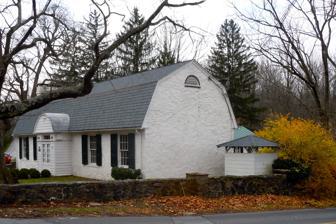
Building: Walnut Green School
Country: United States of America
Year built: 1924
United States historic place Walnut Green School U.S. National Register of Historic Places Walnut Green School, November 2011 Show map of Delaware Show map of the United States Location Junction of Delaware Route 82 and Owl's Nest Rd., Greenville, Delaware Coordinates 39°47′37″N 75°37′31″W / 39.79359°N 75.62533°W / 39.79359; -75.62533 Area less than one acre Built 1919 ( 1919 ) -1924 Architectural style Colonial Revival NRHP reference No. 94001014 Added to NRHP August 19, 1994 Walnut Green School , also known as District School Number 25, is a historic one-room school building located at Greenville , New Castle County, Delaware .  It was founded in 1808 and in 1924 was said to be the oldest schoolhouse in the state. It is a one-story, five-bay, rectangular, gambrel-roofed, white- stuccoed stone building in the Colonial Revival style.  The school building dates to the late-18th century, but was expanded and remodeled in 1918–1924. The school closed in 1947, because parents wanted their children to go to the AI duPont school district. It was listed on the National Register of Historic Places in 1994. References